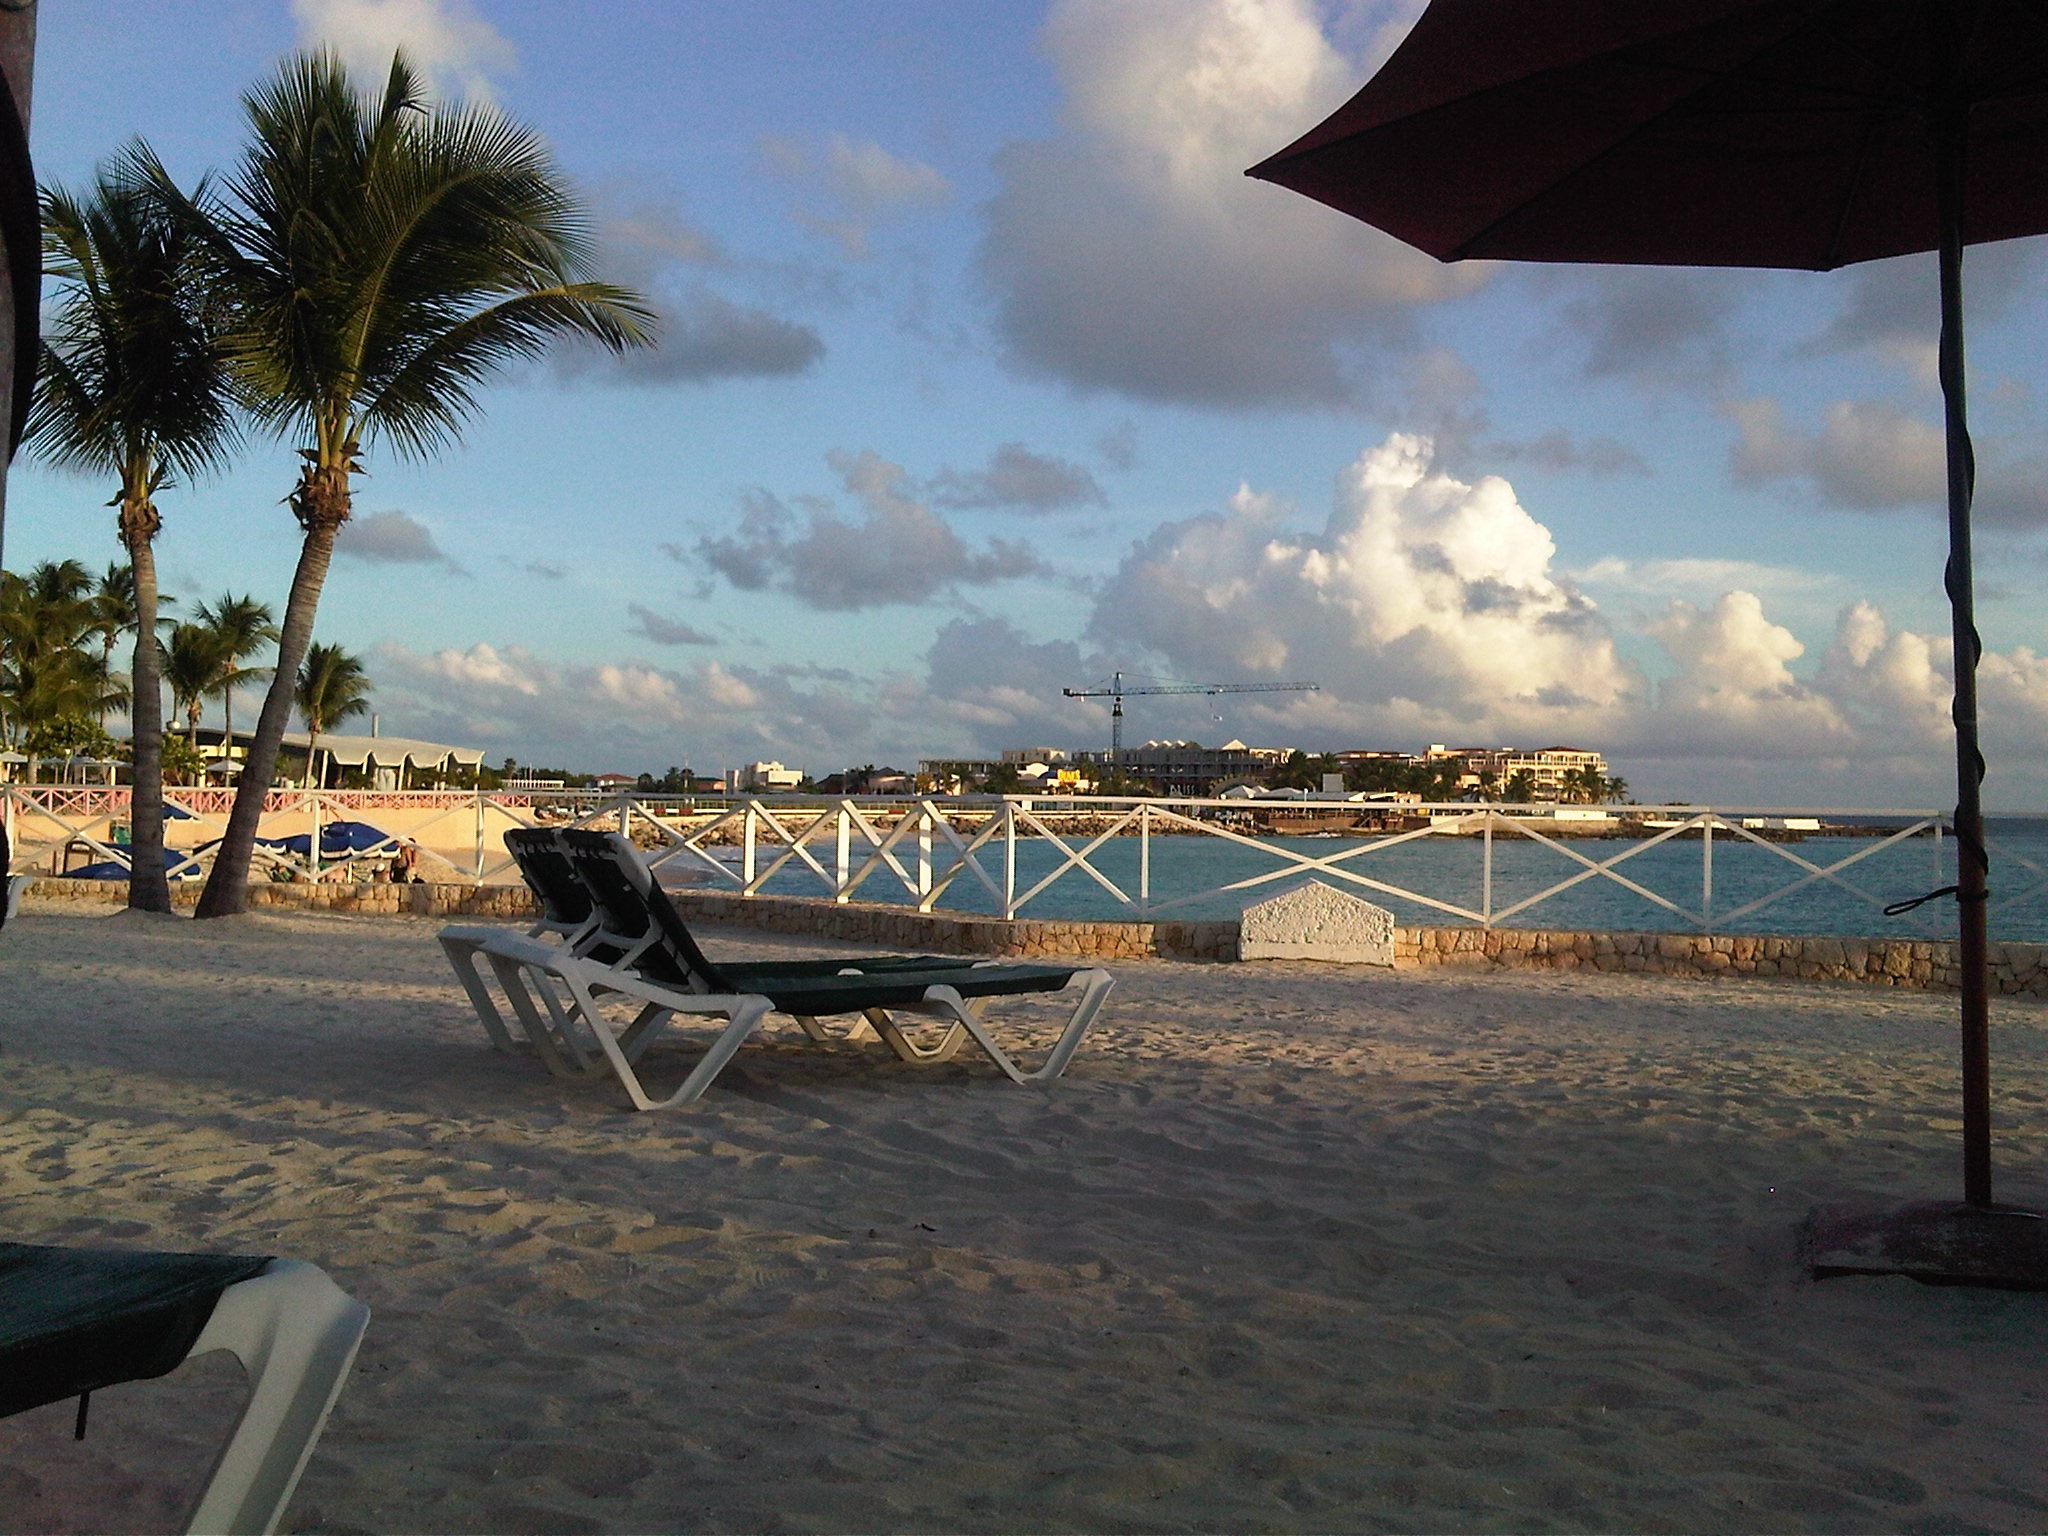
beach, sea, coast, water, sand, ocean, sky, sunset, shore, wind, vacation, idyllic, evening, relax, tropical, peaceful, holiday, island, body of water, relaxation, resort, spa, caribbean, tropics, st maartan